Atelier Ryza: Ever Darkness & the Secret Hideout

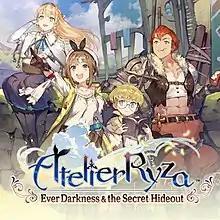

is a role-playing video game developed by Gust, and originally released in Japan for the PlayStation 4, Nintendo Switch and Microsoft Windows in September 2019. It was released in North America in October 2019 and rest of the world in November 2019 for the same consoles. It is the twenty-first main entry in the "Atelier" series and the first of the "Secret" storyline.